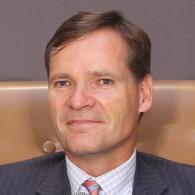
Age: 49